Lycée International de Saint-Germain-en-Laye

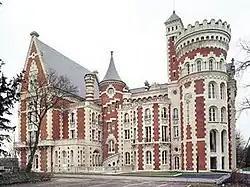

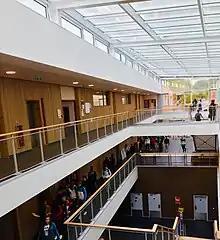
Lycée International interior

The Lycée International de Saint-Germain-en-Laye (more commonly, Lycée International or L.I.; English: International High School of Saint-Germain-en-Laye) is a French public school located in Saint-Germain-en-Laye, Yvelines, in the western suburbs of Paris, France. Established in 1952 as a school for the children of international personnel working at Supreme Headquarters Allied Powers Europe (SHAPE) in nearby Rocquencourt, the Lycée International caters to students with international and multilingual backgrounds.